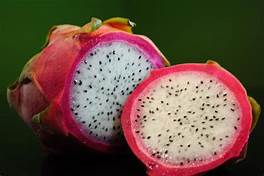
Label: Dragonfruit